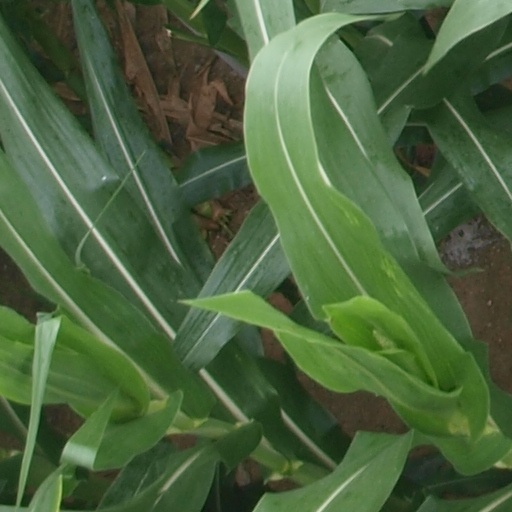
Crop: maize; corn